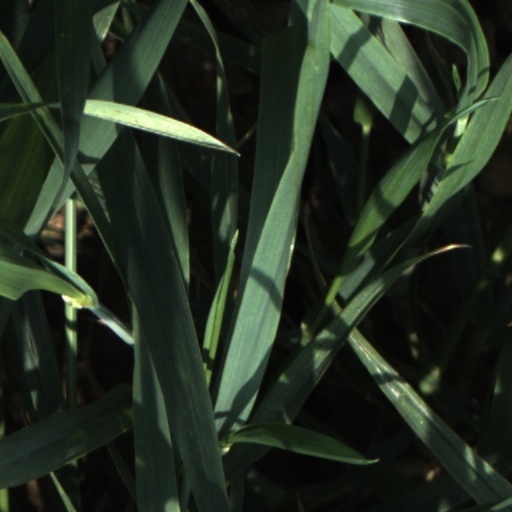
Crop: wheat